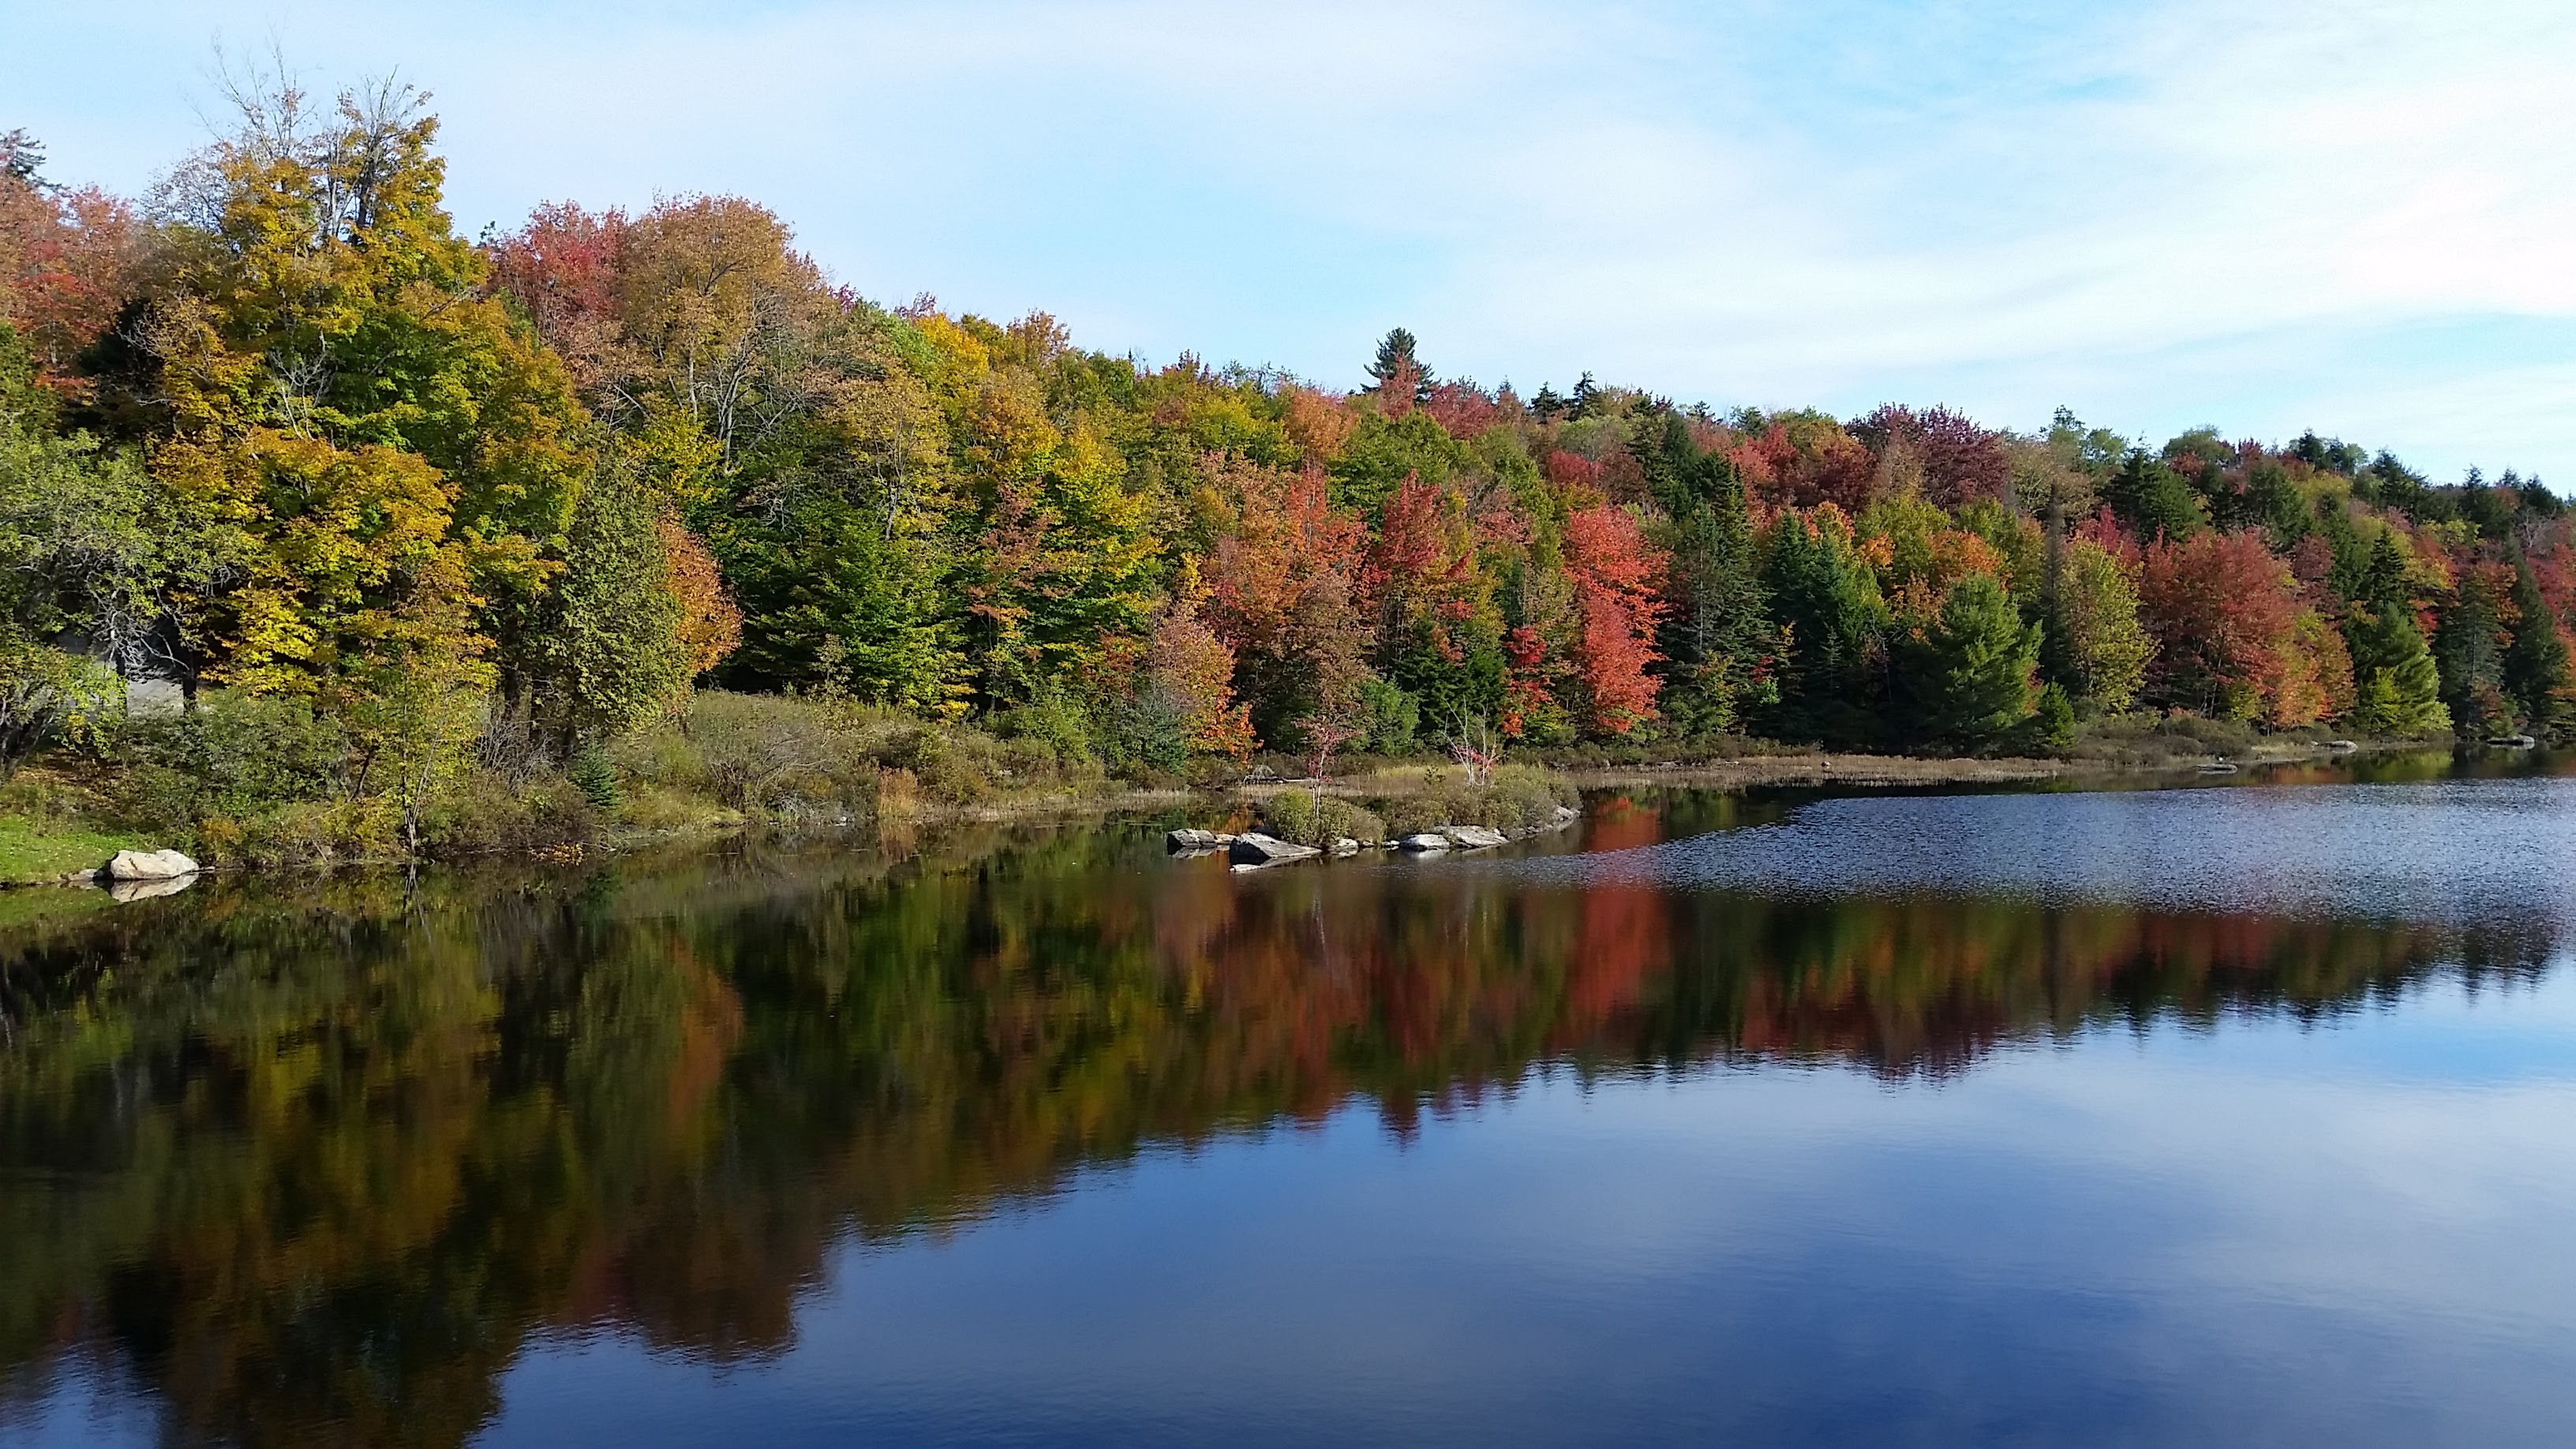
landscape, tree, water, nature, plant, leaf, fall, lake, river, pond, foliage, reflection, autumn, reservoir, colorful, season, body of water, leaves, seasonal, october, loch, fall leaves, fall leaves background, woody plant, nautumn